Cyclone Kelvin

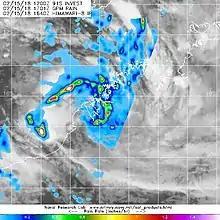
Satellite measurements of rainfall from Tropical Low 17U, which later became Cyclone Kelvin.

Severe Tropical Cyclone Kelvin and its precursor low brought widespread heavy rainfall to the regions of Western Australia across which it tracked. These parts of Australia had already experienced record rainfall totals prior to the arrival of Kelvin, with significant amounts being delivered by Tropical Cyclone Hilda, Tropical Cyclone Joyce, and Tropical Low 11U.